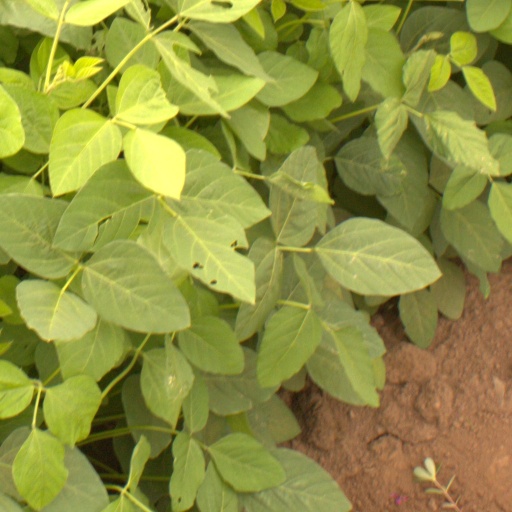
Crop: soybean